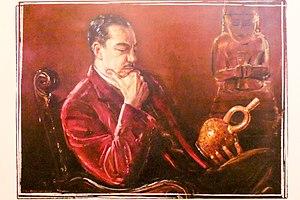
Portrait du fondateur
Cette céramique portrait mochica est probablement la pièce la plus importante de la collection du musée Larco, à Lima, au Pérou, car il s´agit d´un « vase portrait » d´une qualité et d´un réalisme artistique exceptionnels, cette pièce étant mondialement reconnue comme étant un symbole de l’art de la céramique des Moches.